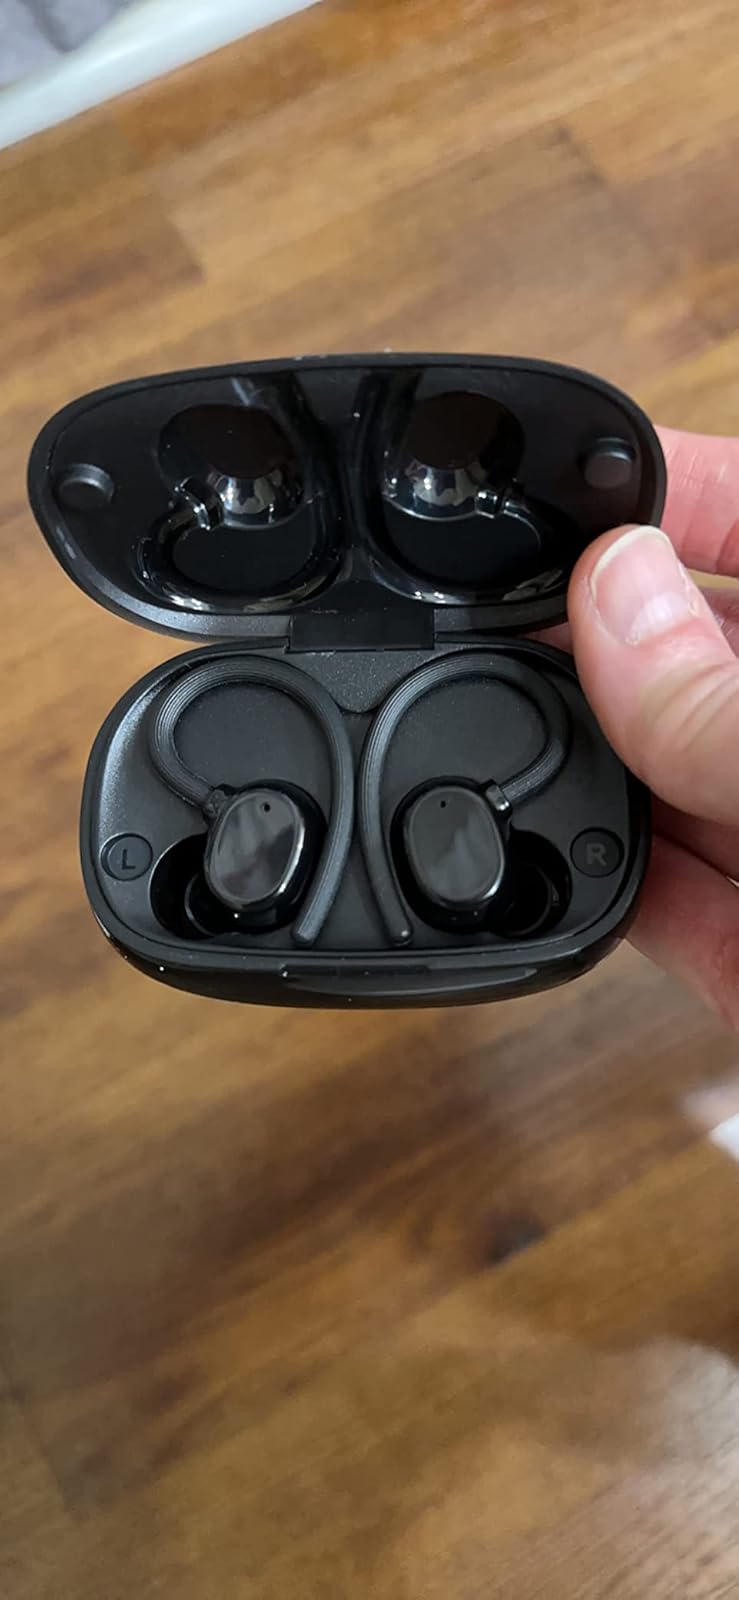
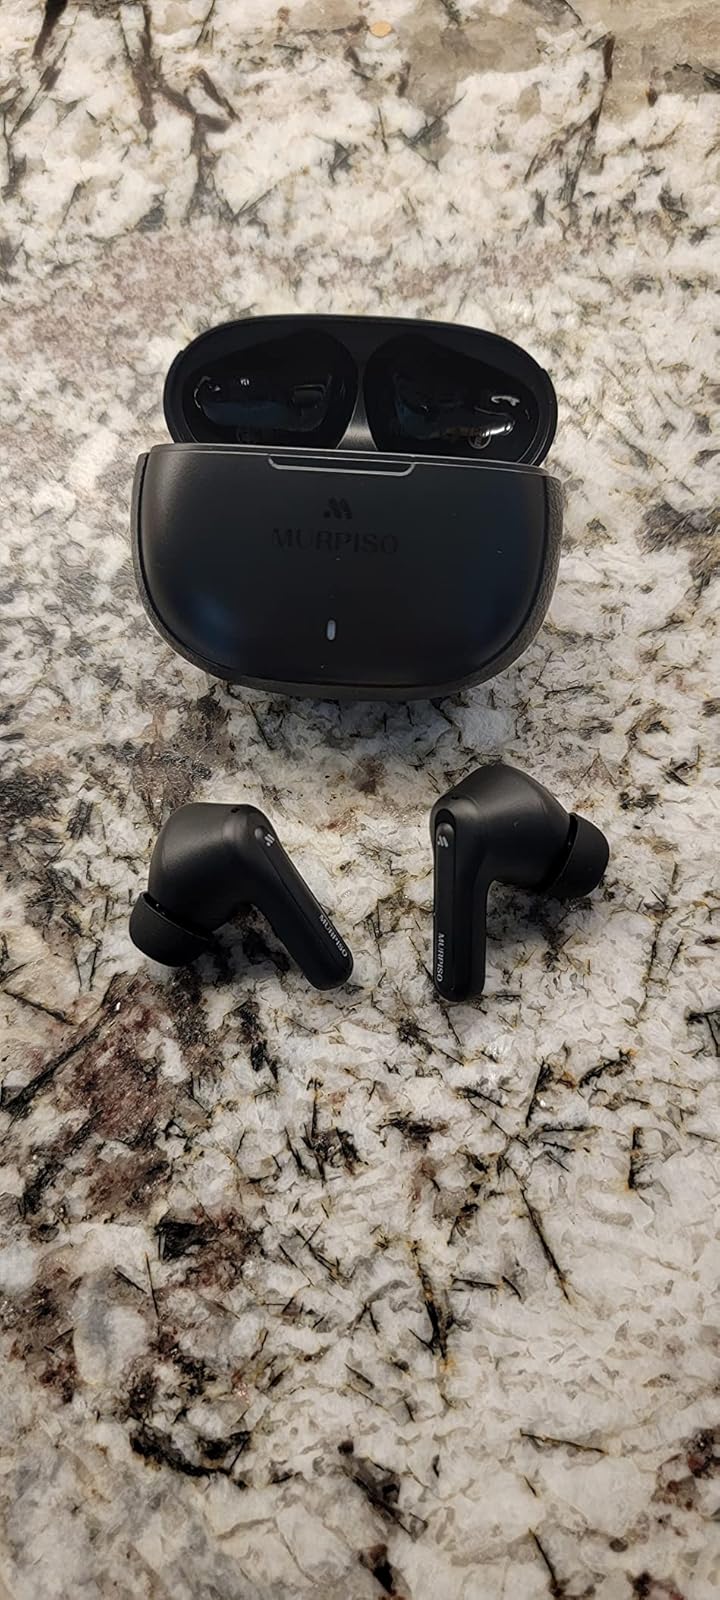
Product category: earbuds
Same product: no